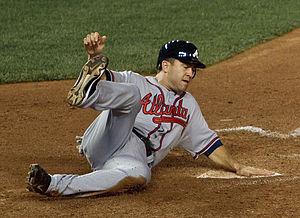
Brandon Ryan Hicks, né le 14 septembre 1985 à Houston aux États-Unis, est un joueur de deuxième but et d'arrêt-court des Giants de San Francisco de la Ligue majeure de baseball.